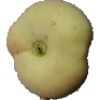
Label: peach_flat